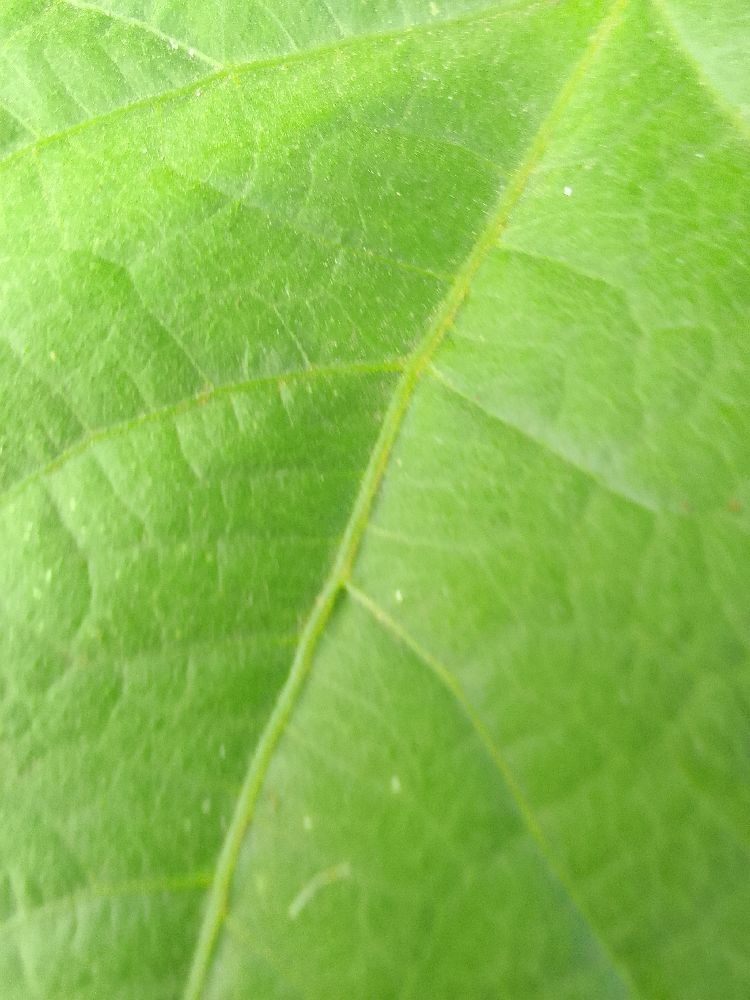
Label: healthy